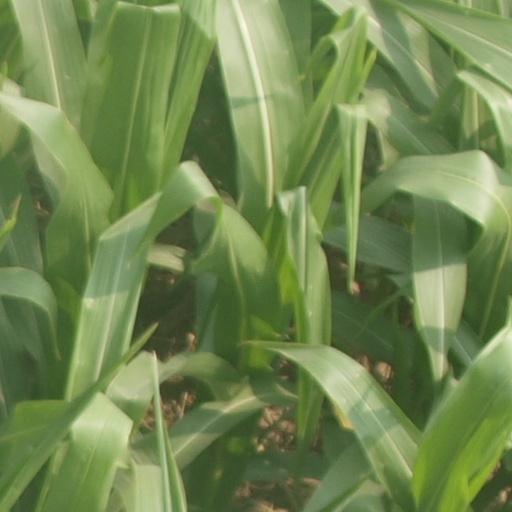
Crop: maize; corn